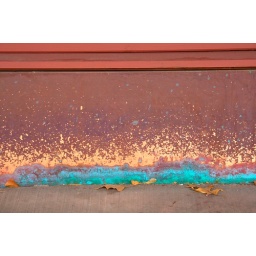
Some copper sheeting goes around the base of the building